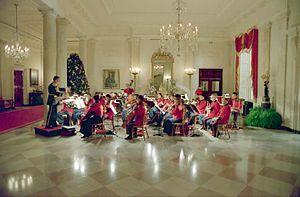
"L'United States Marine Band, couramment appelé ""The President's Own"", est une unité de musique du Corps des Marines des États-Unis. Il a été créé par un acte du Congrès le 11 juillet 1798 et est la plus ancienne organisation musicale professionnelle américaine. L'US Marine Band est la seule unité musicale à porter le titre de ""The President’s Own"" et sa mission est de jouer pour le Président des États-Unis et le Commandant du Corps des Marines. Aujourd'hui, le ""The President's Own"" comprend également un orchestre de chambre et des ensembles de chambre. Le band est distinct d'une unité sœur, le Drum and Bugle Corps, couramment appelée ""The Commandant's Own"".